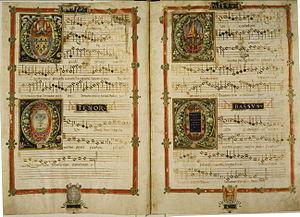
Costanzo Festa est un compositeur italien de la Renaissance.